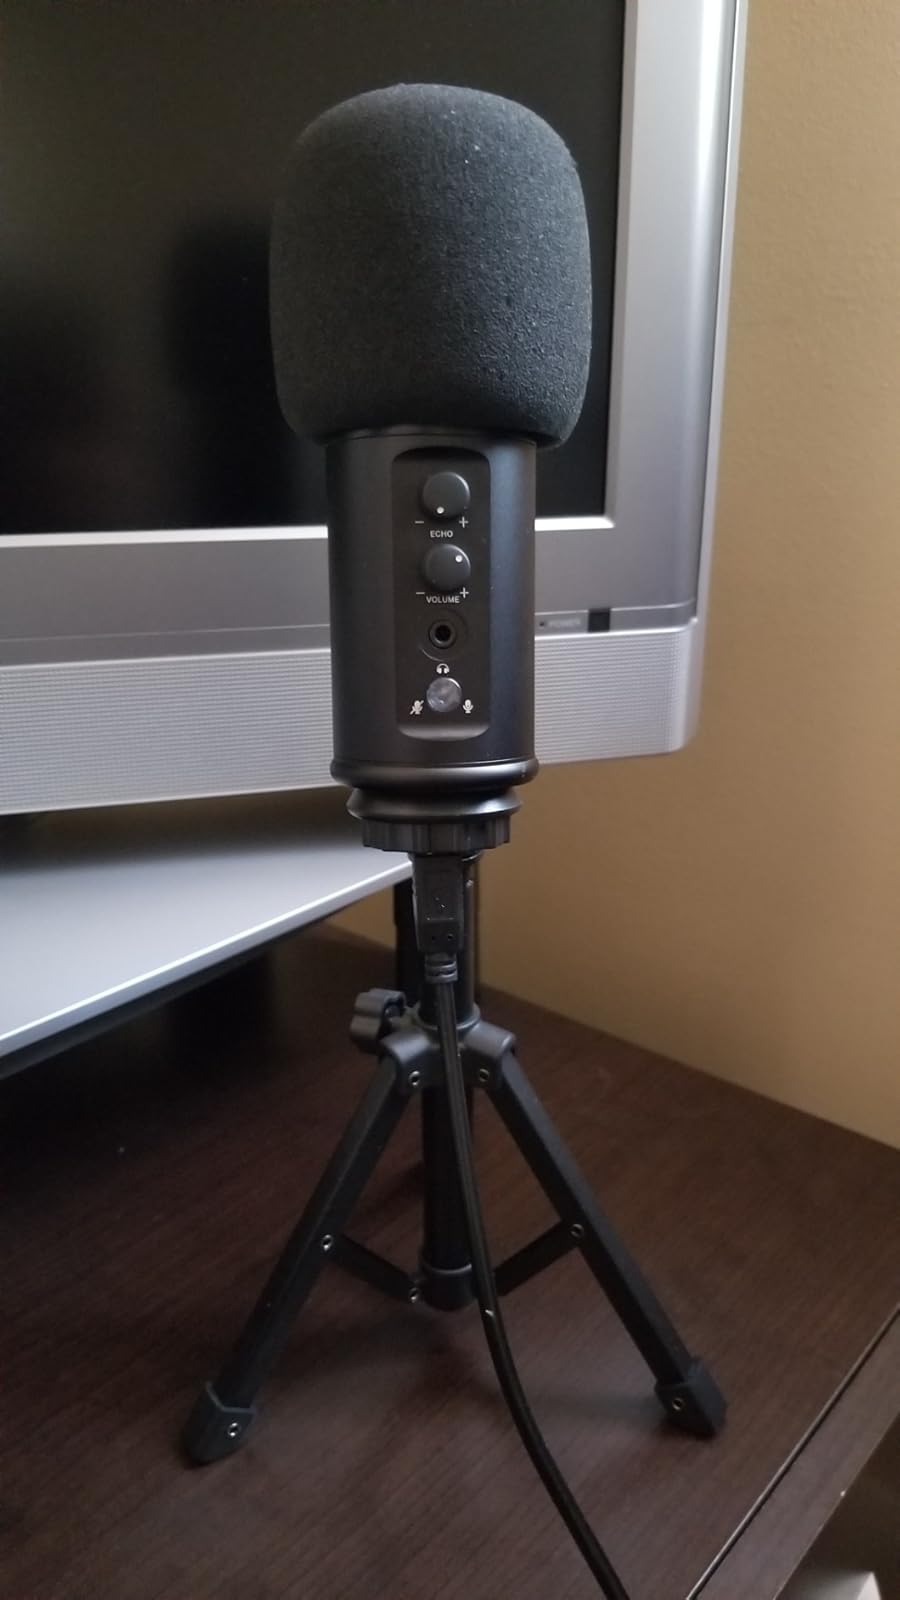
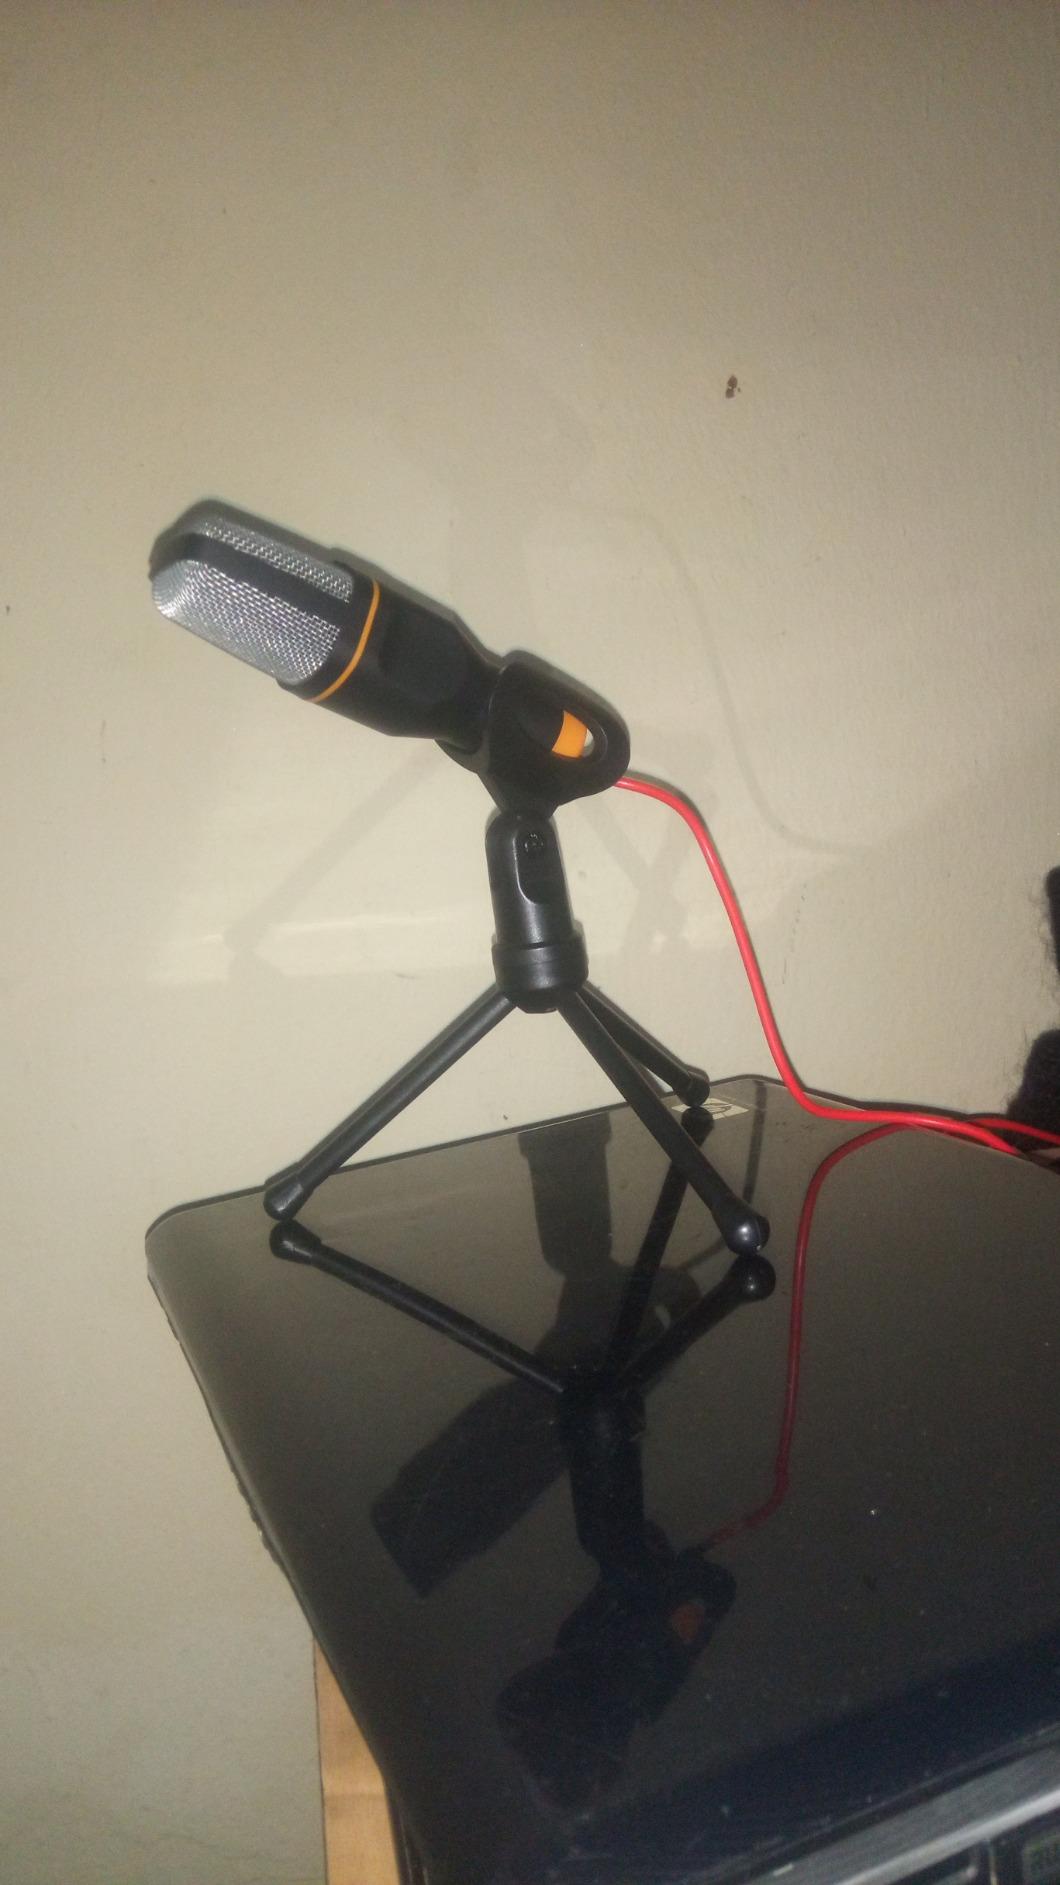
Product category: microphone
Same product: no